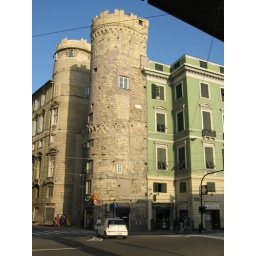
Castle look-alike building under the flyover highway